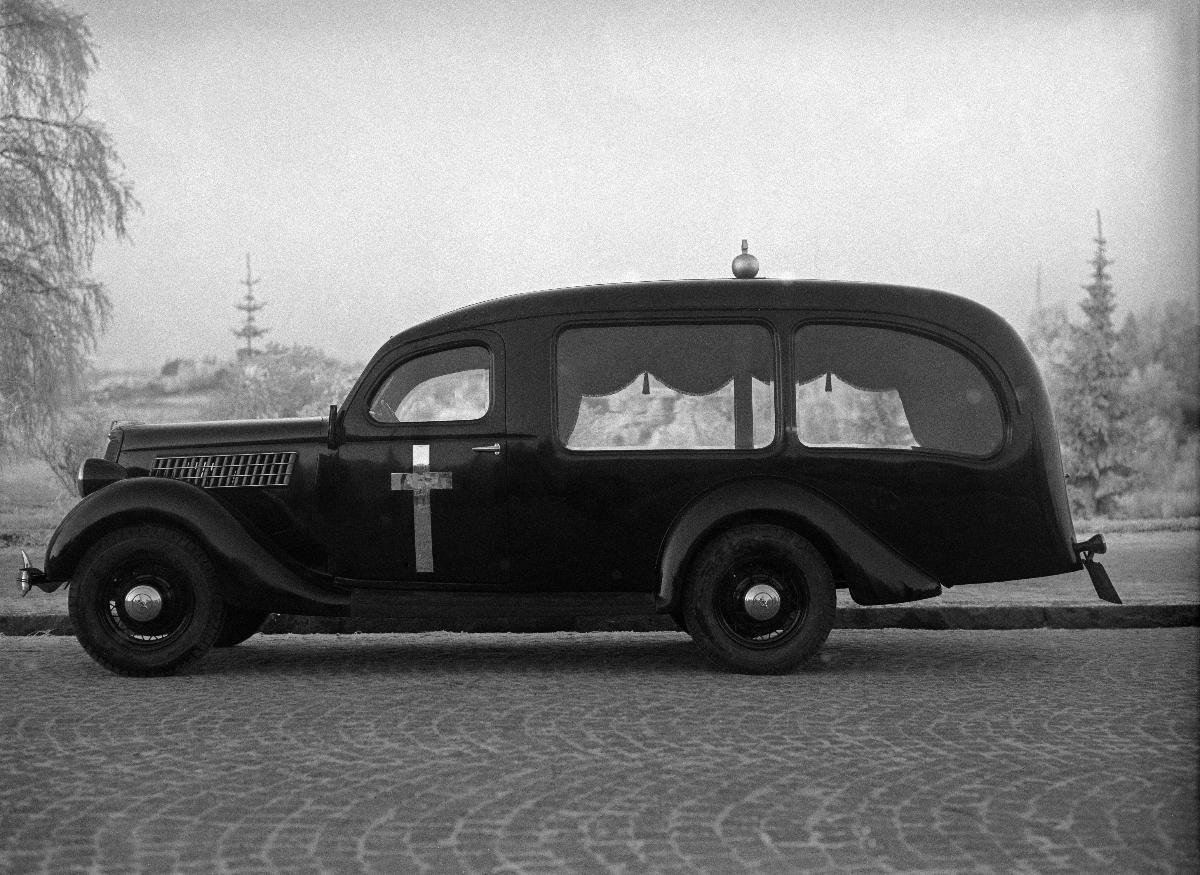
Ruumisauto
Funeral coach
sisällön kuvaus: J. Ala-ahon hautaustoimiston vasta hankkima ruumisauto Oulussa vuonna 1935. content description: A brand new funeral coach in Oulu, Finland, in 1935.
Vuosi: 1935
Paikka: Suomi, Pohjois-Pohjanmaa, Oulu
Aiheet: kokokuva; ulkokuva; hautaus; autot; kuljetus; hautauspalvelut; burial; cars; transport; funeral homes; begravning; bilar; begravningstjänster